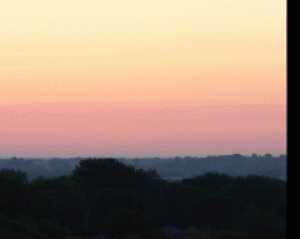
Solopgang
En solopgang
Solopgang er betegnelsen for det daglige fænomen, hvor Solen står op og bryder horisonten. Fysisk set sker dette, fordi Jorden drejer om sin egen akse med en omdrejningstid på et døgn. Når solen forsvinder i horisonten kaldes det for solnedgang.